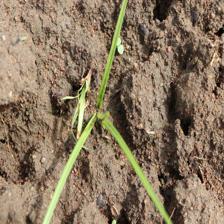
Label: Grass